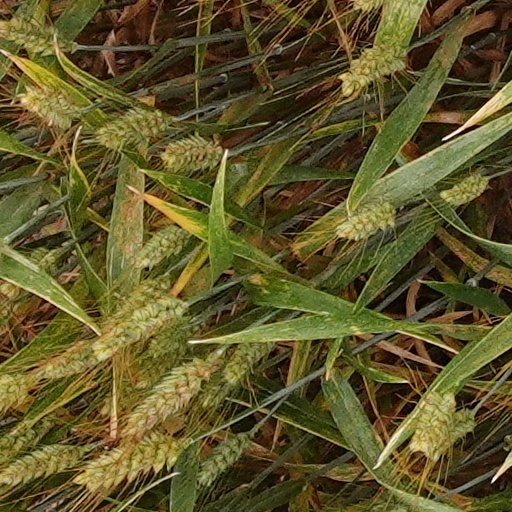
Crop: wheat